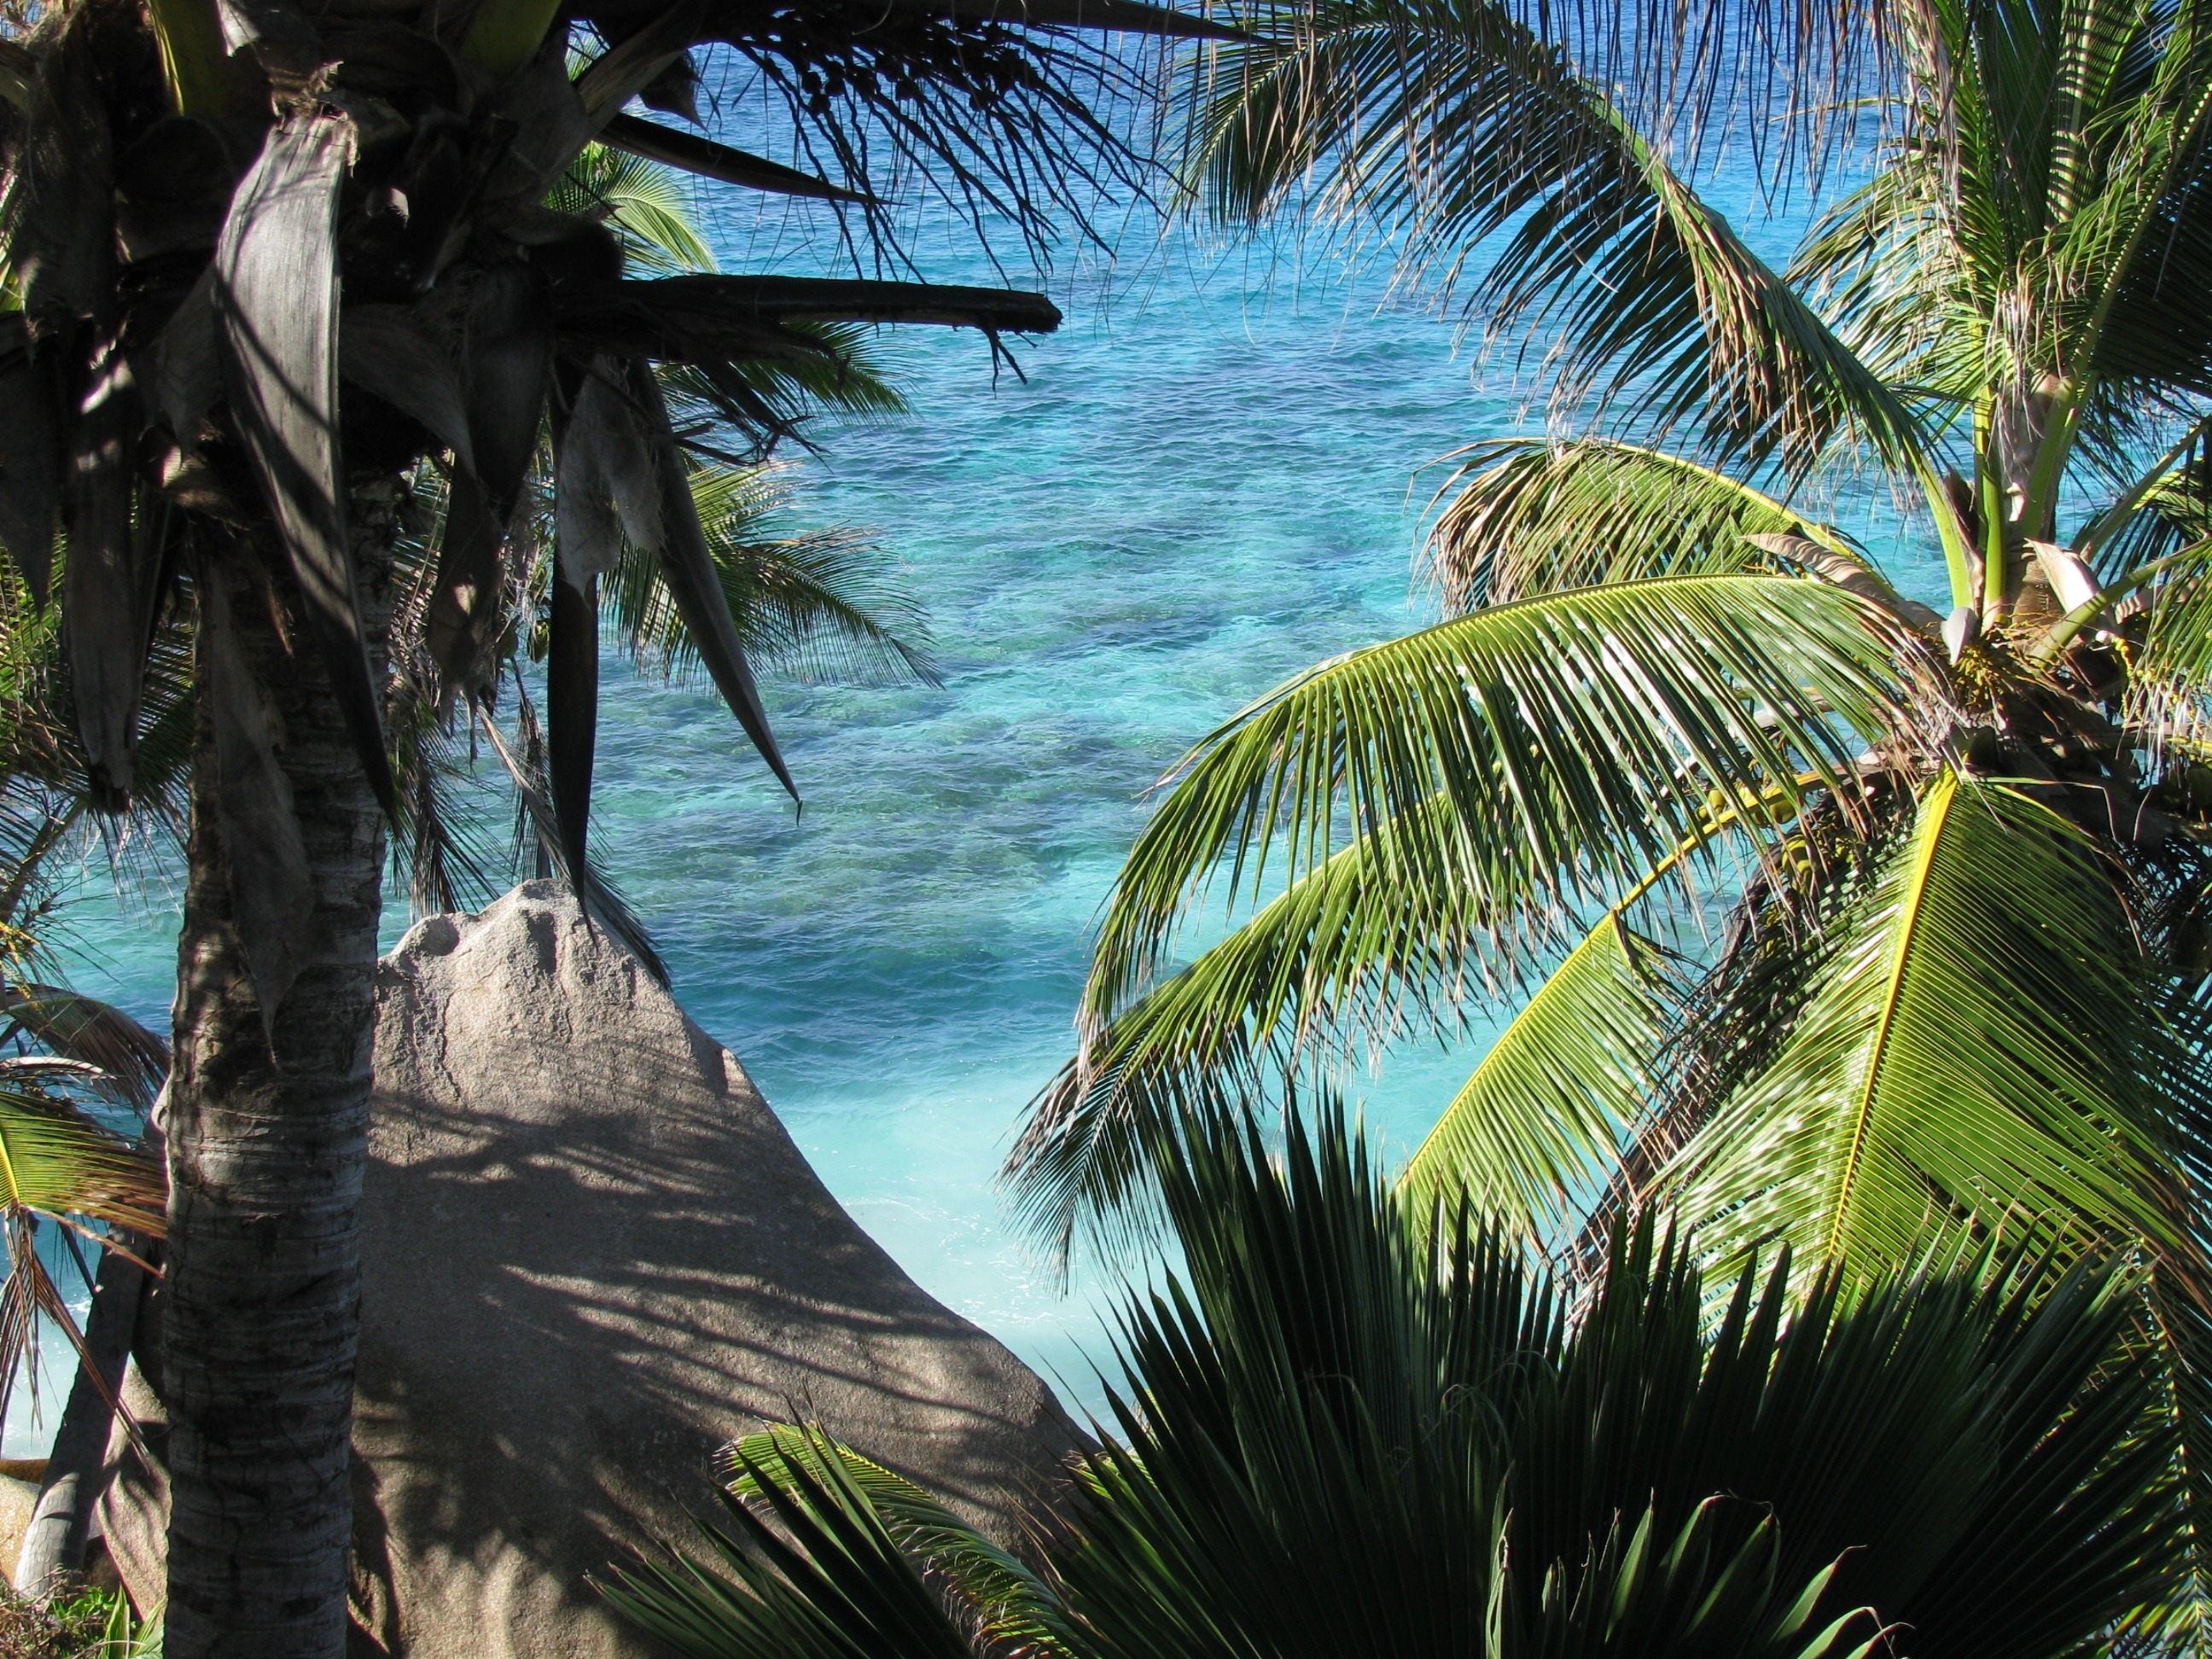
sea, tree, water, forest, rock, plant, sunlight, flower, jungle, holiday, island, botany, flora, stones, rainforest, caribbean, habitat, palm trees, tropics, indian ocean, seychelles, natural environment, woody plant, arecales, palm family, la digue